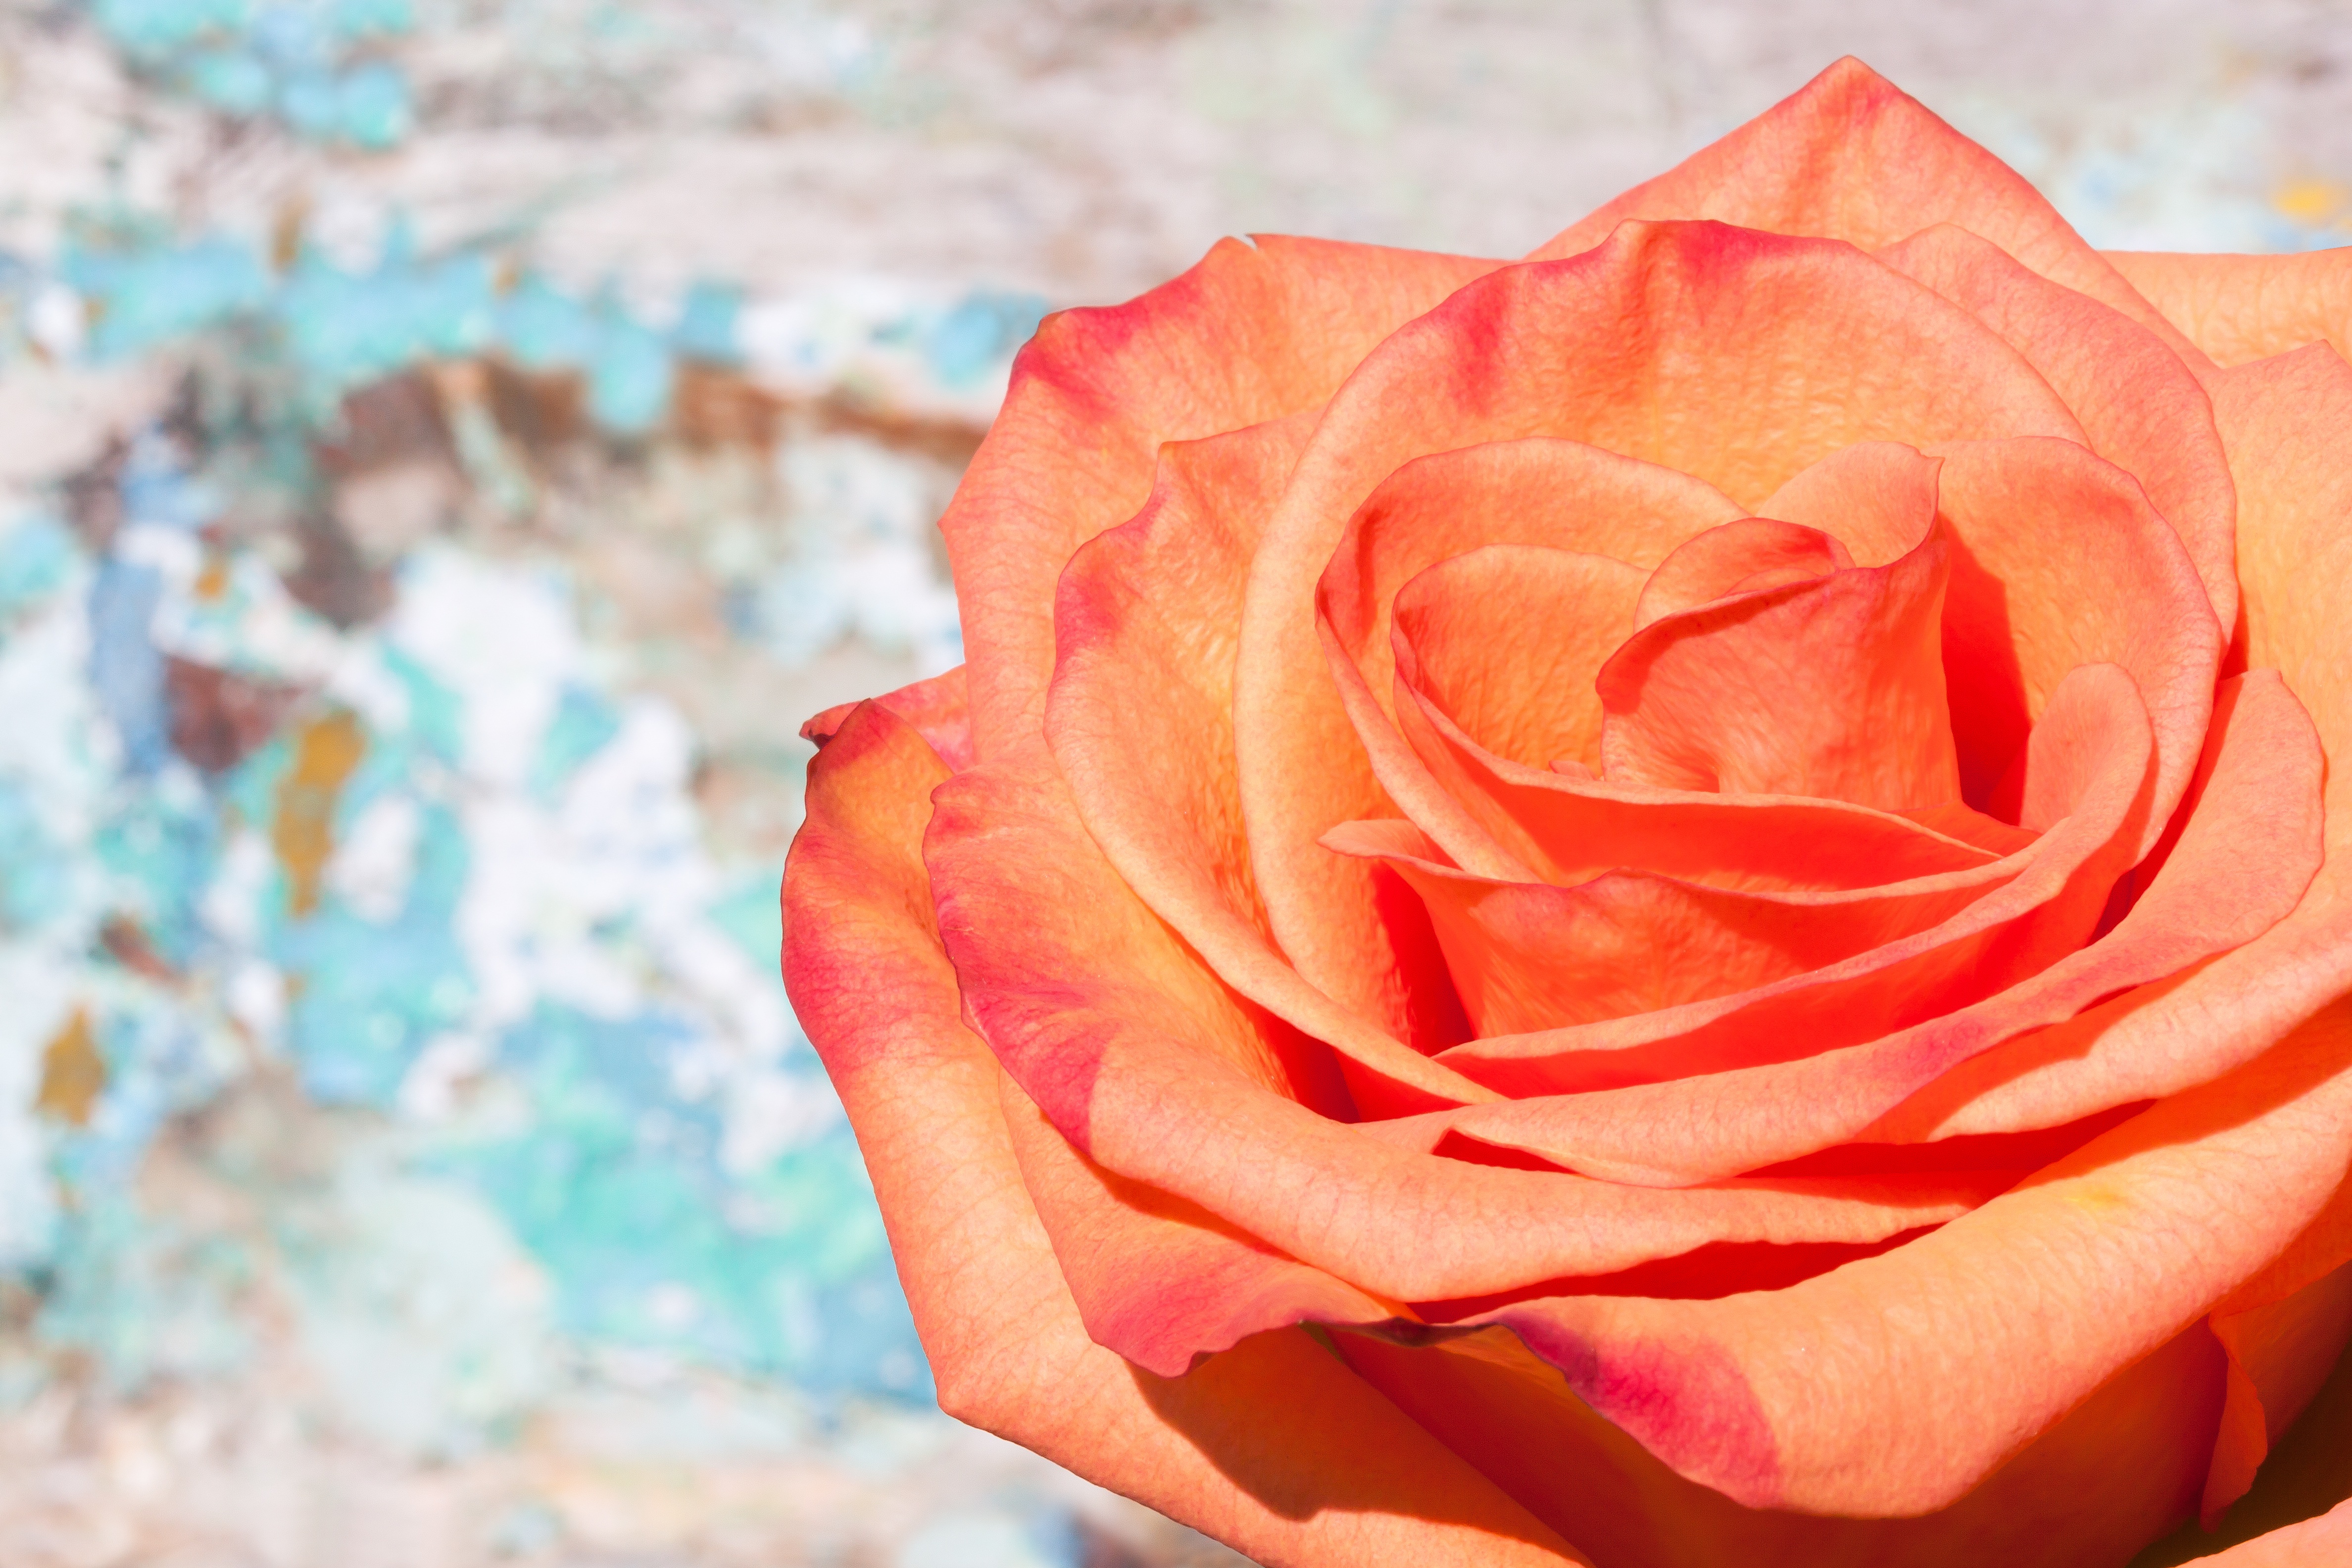
nature, blossom, plant, flower, petal, bloom, summer, rose, orange, red, lush, garden, pink, turquoise, decorative, painted, salmon, fragrant, tender, floribunda, fill, composites, pastellfarben, macro photography, fund, flowering plant, garden roses, rose family, land plant, rose order